History of rail transport in Italy

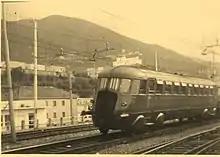
An ALn 56 "Littorina"

Other secondary lines were operated by minor companies. After unification, construction of new lines was boosted: in 1875, with the completion of the section Orte-Orvieto, the direct Florence–Rome line was completed, reducing the travel time of the former route passing through Foligno-Terontola. The economic situation of the secondary companies continued to get worse, aggravating the failure of the concessionaire regime at a time when in the whole of Europe the tendency to aggregate all railways into a single, state-owned company became predominant. This, among other benefits, fulfilled the transport demands that a strictly profit-oriented policy could not afford.